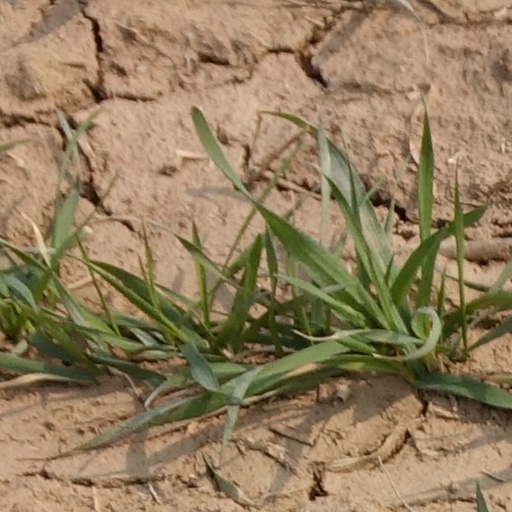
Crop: wheat